Aulus Plautius

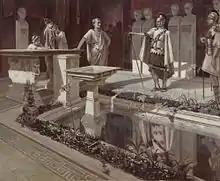
At the Home of Aulus Plautius (from an illustration by Piotr Stachiewicz for the novel "Quo Vadis")

Aulus Plautius was a Roman politician and general of the mid-1st century. He began the Roman conquest of Britain in 43, and became the first governor of the new province, serving from 43 to 46.